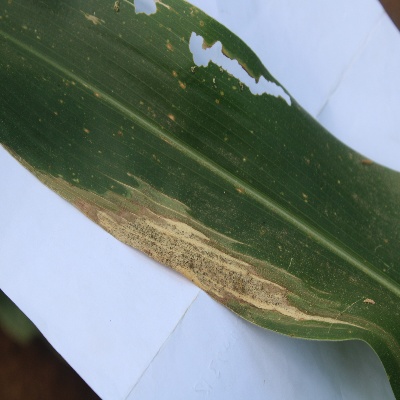
Crop: Maize
Condition: leaf blight